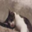
Label: cat